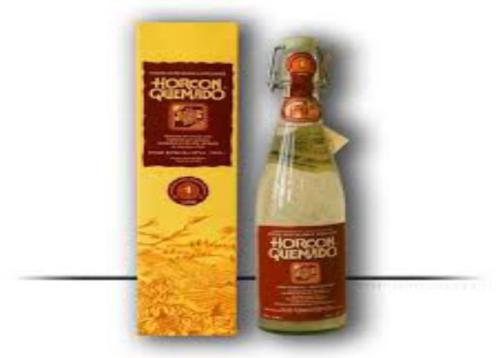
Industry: Food